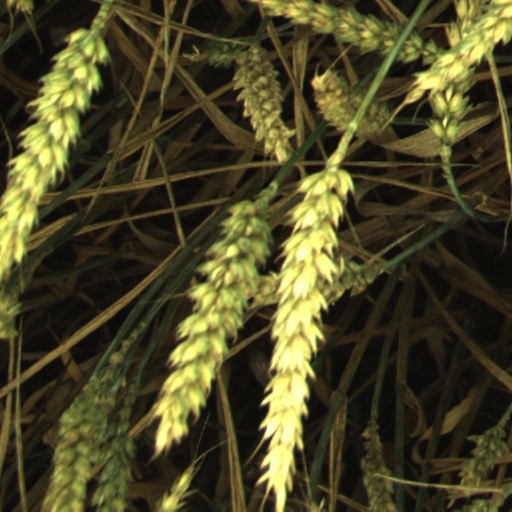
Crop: wheat